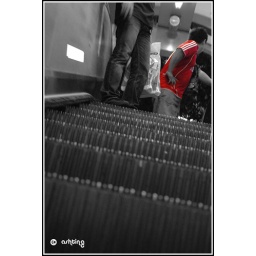
The one in red shirt its me